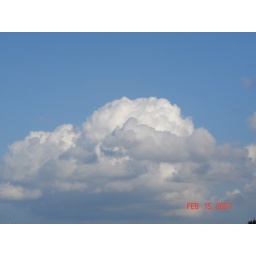
clouds in sky